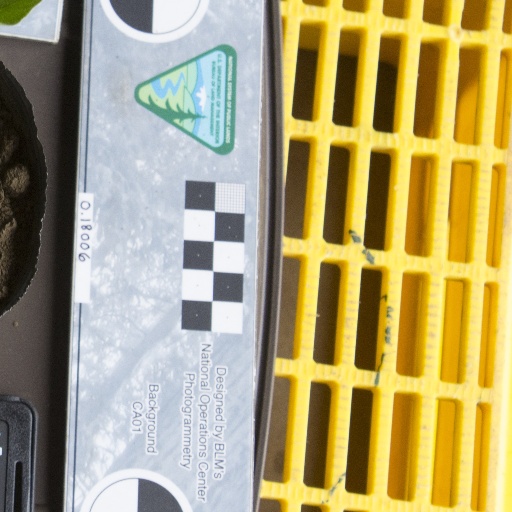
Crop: soybean